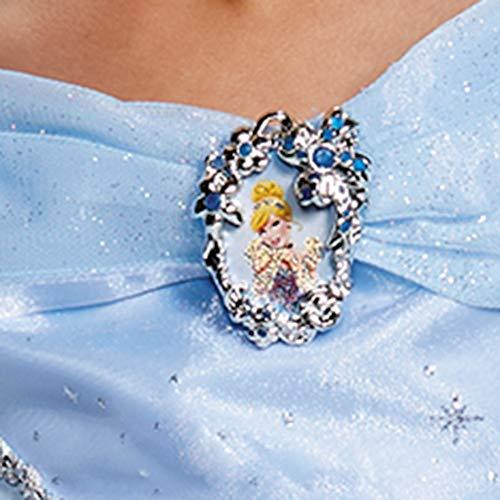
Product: Prestige Disney Princess Cinderella Costume, Medium/7-8
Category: Toys & Games | Dress Up & Pretend Play | Costumes
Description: Disney Princess - Cinderella.
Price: $49.04
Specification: ProductDimensions:39x14x1.5inches|ItemWeight:1.05pounds|ShippingWeight:1.05pounds(Viewshippingratesandpolicies)|DomesticShipping:ItemcanbeshippedwithinU.S.|InternationalShipping:ThisitemcanbeshippedtoselectcountriesoutsideoftheU.S.LearnMore|ASIN:B01BTYS78M|Itemmodelnumber:98424K|Manufacturerrecommendedage:7-8years